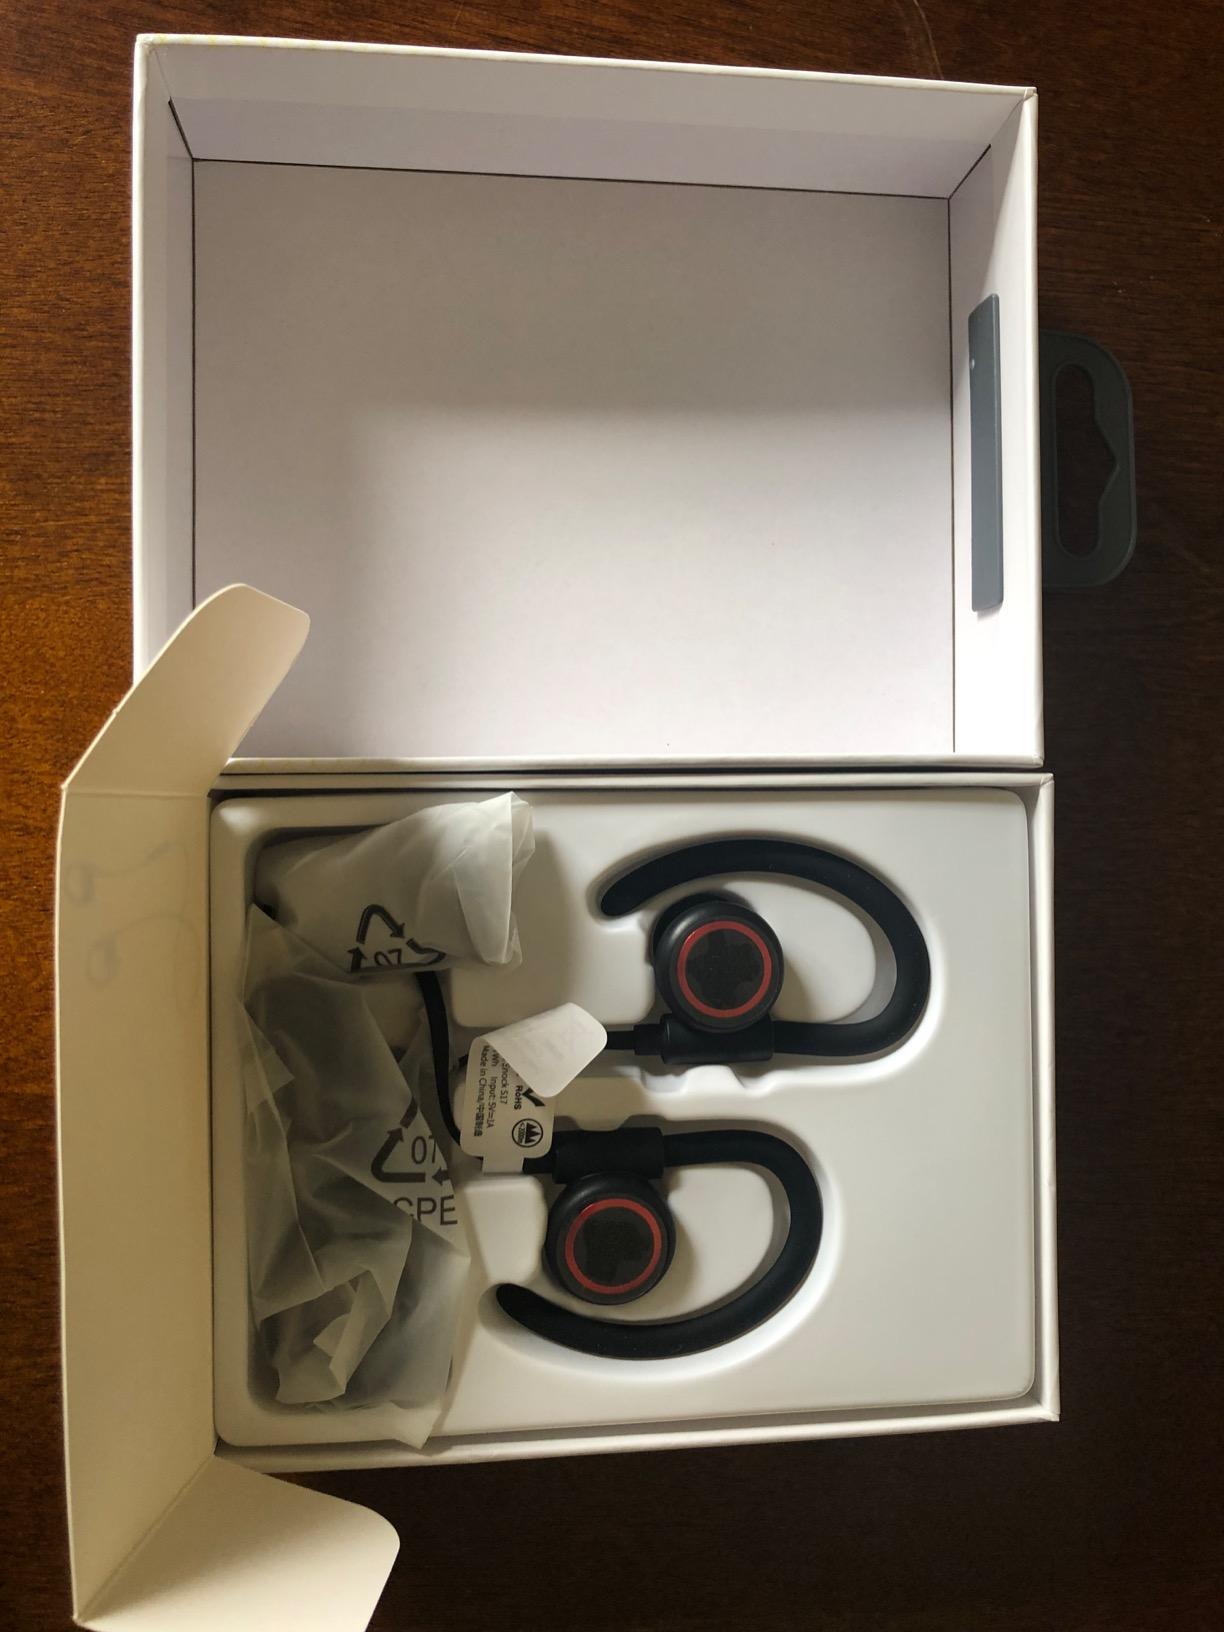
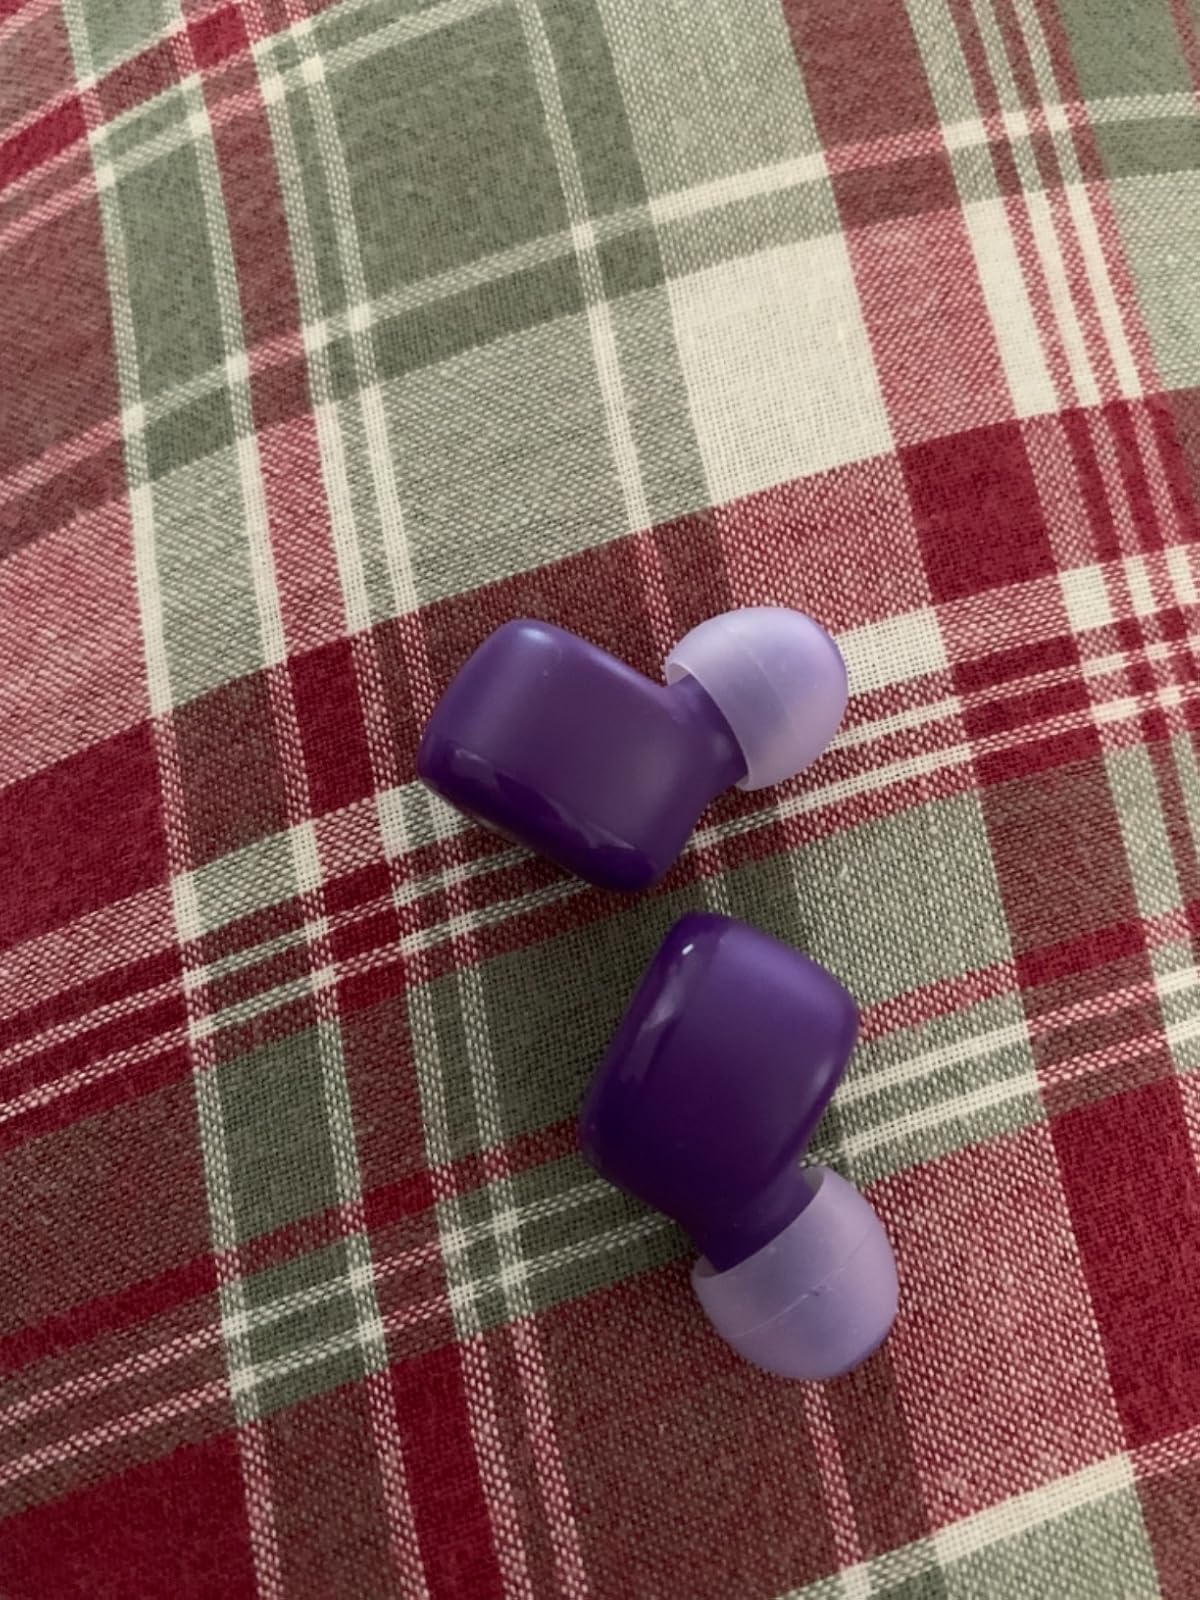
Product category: earbuds
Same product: no